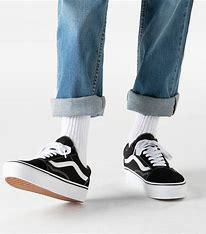
Brand: Vans
Model: Old Skool Skate